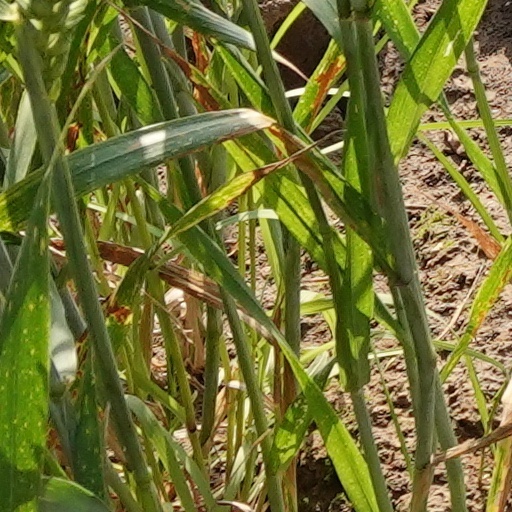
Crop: wheat